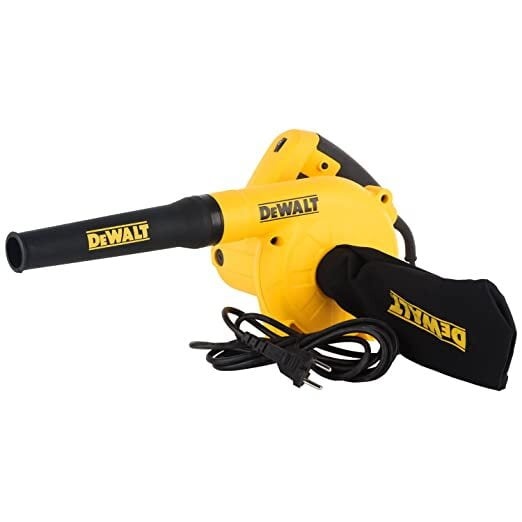
Dewalt DWB800-IN 800W Heavy Duty Industrial Blower
800W Heavy Duty Industrial Blower
Brand: Dewalt
Category: Home & Garden > Household Appliance Accessories > Vacuum Accessories > Crevice Tools